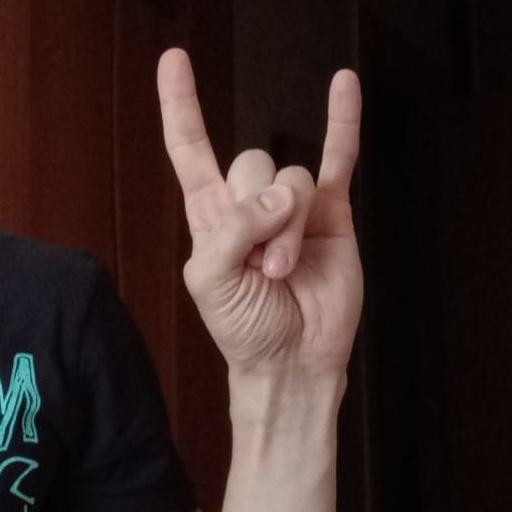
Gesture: rock